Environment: real
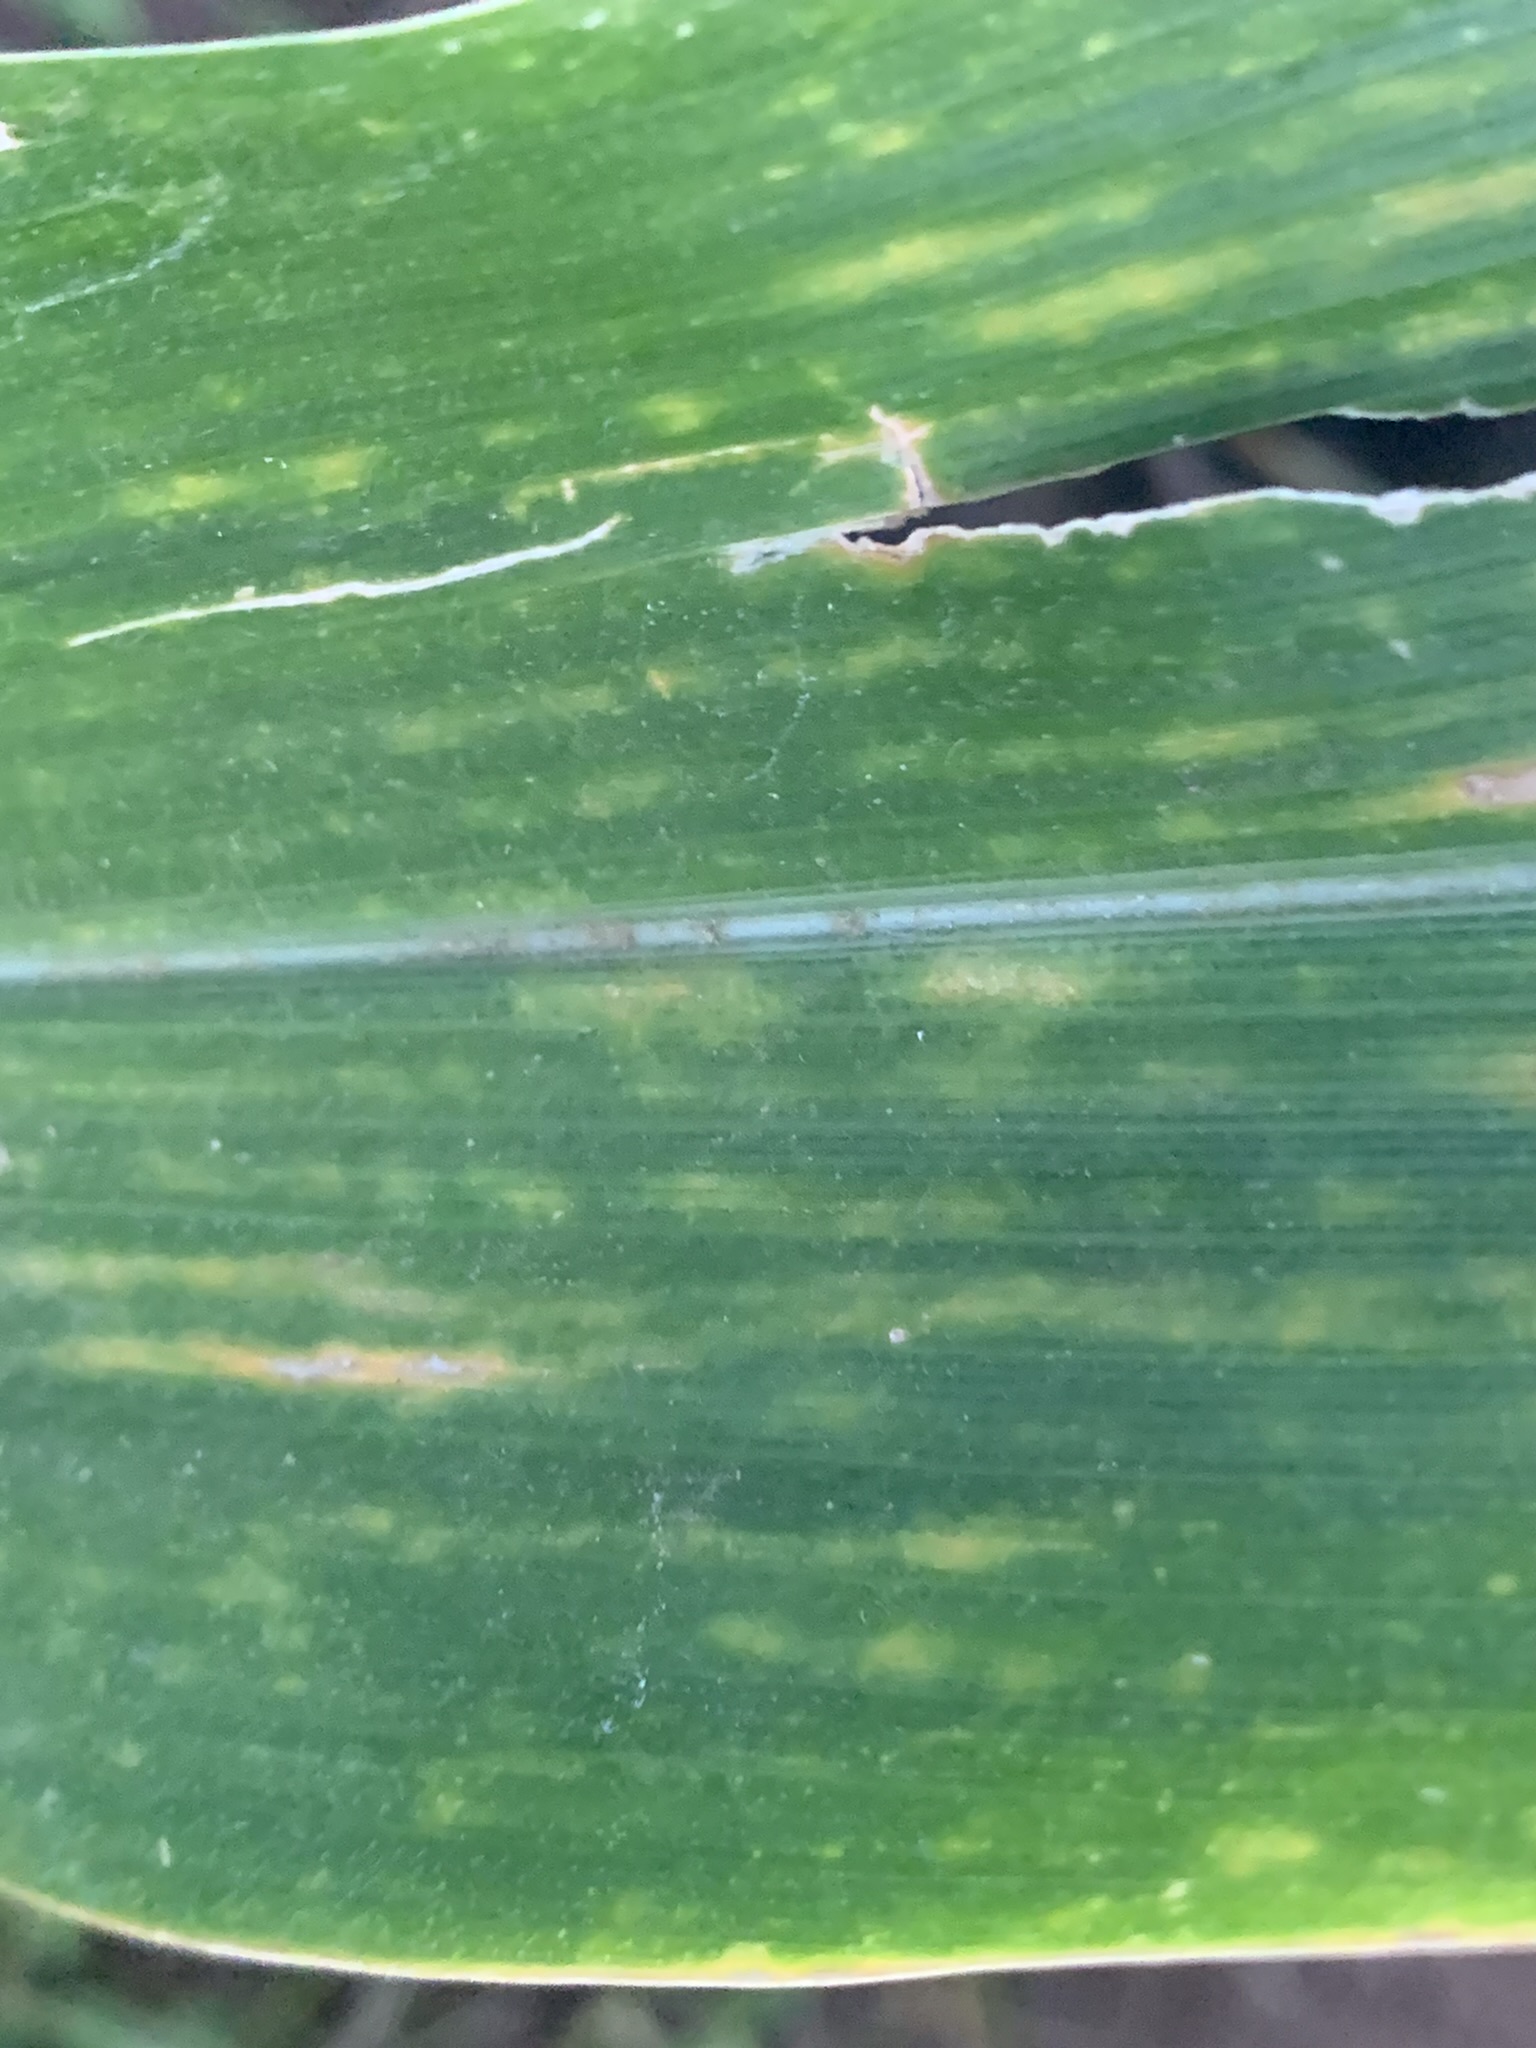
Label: lethal_necrosis